It (miniseries)

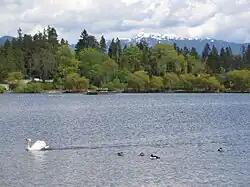
The Lost Lagoon served as "It" filming location for the Captain Hanscom scene.

George A. Romero had originally been signed on to direct the project, which at the time ABC had planned for an eight-to-ten-hour series that would run over four two-hour blocks. On June 1, 1989, ABC announced that the miniseries would be six hours and directed by Romero, with no cast planned. A July 1989 announcement published in the "Houston Chronicle" indicates that the miniseries was originally planned to be set in "small-town Massachusetts" instead of Derry.